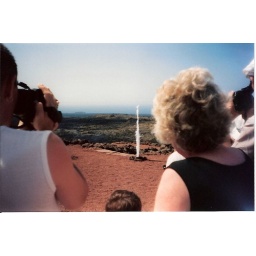
Result of pouring a cup of water into a hole in the lava.Taken with 35mm camera and scanned